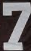
Number: 7